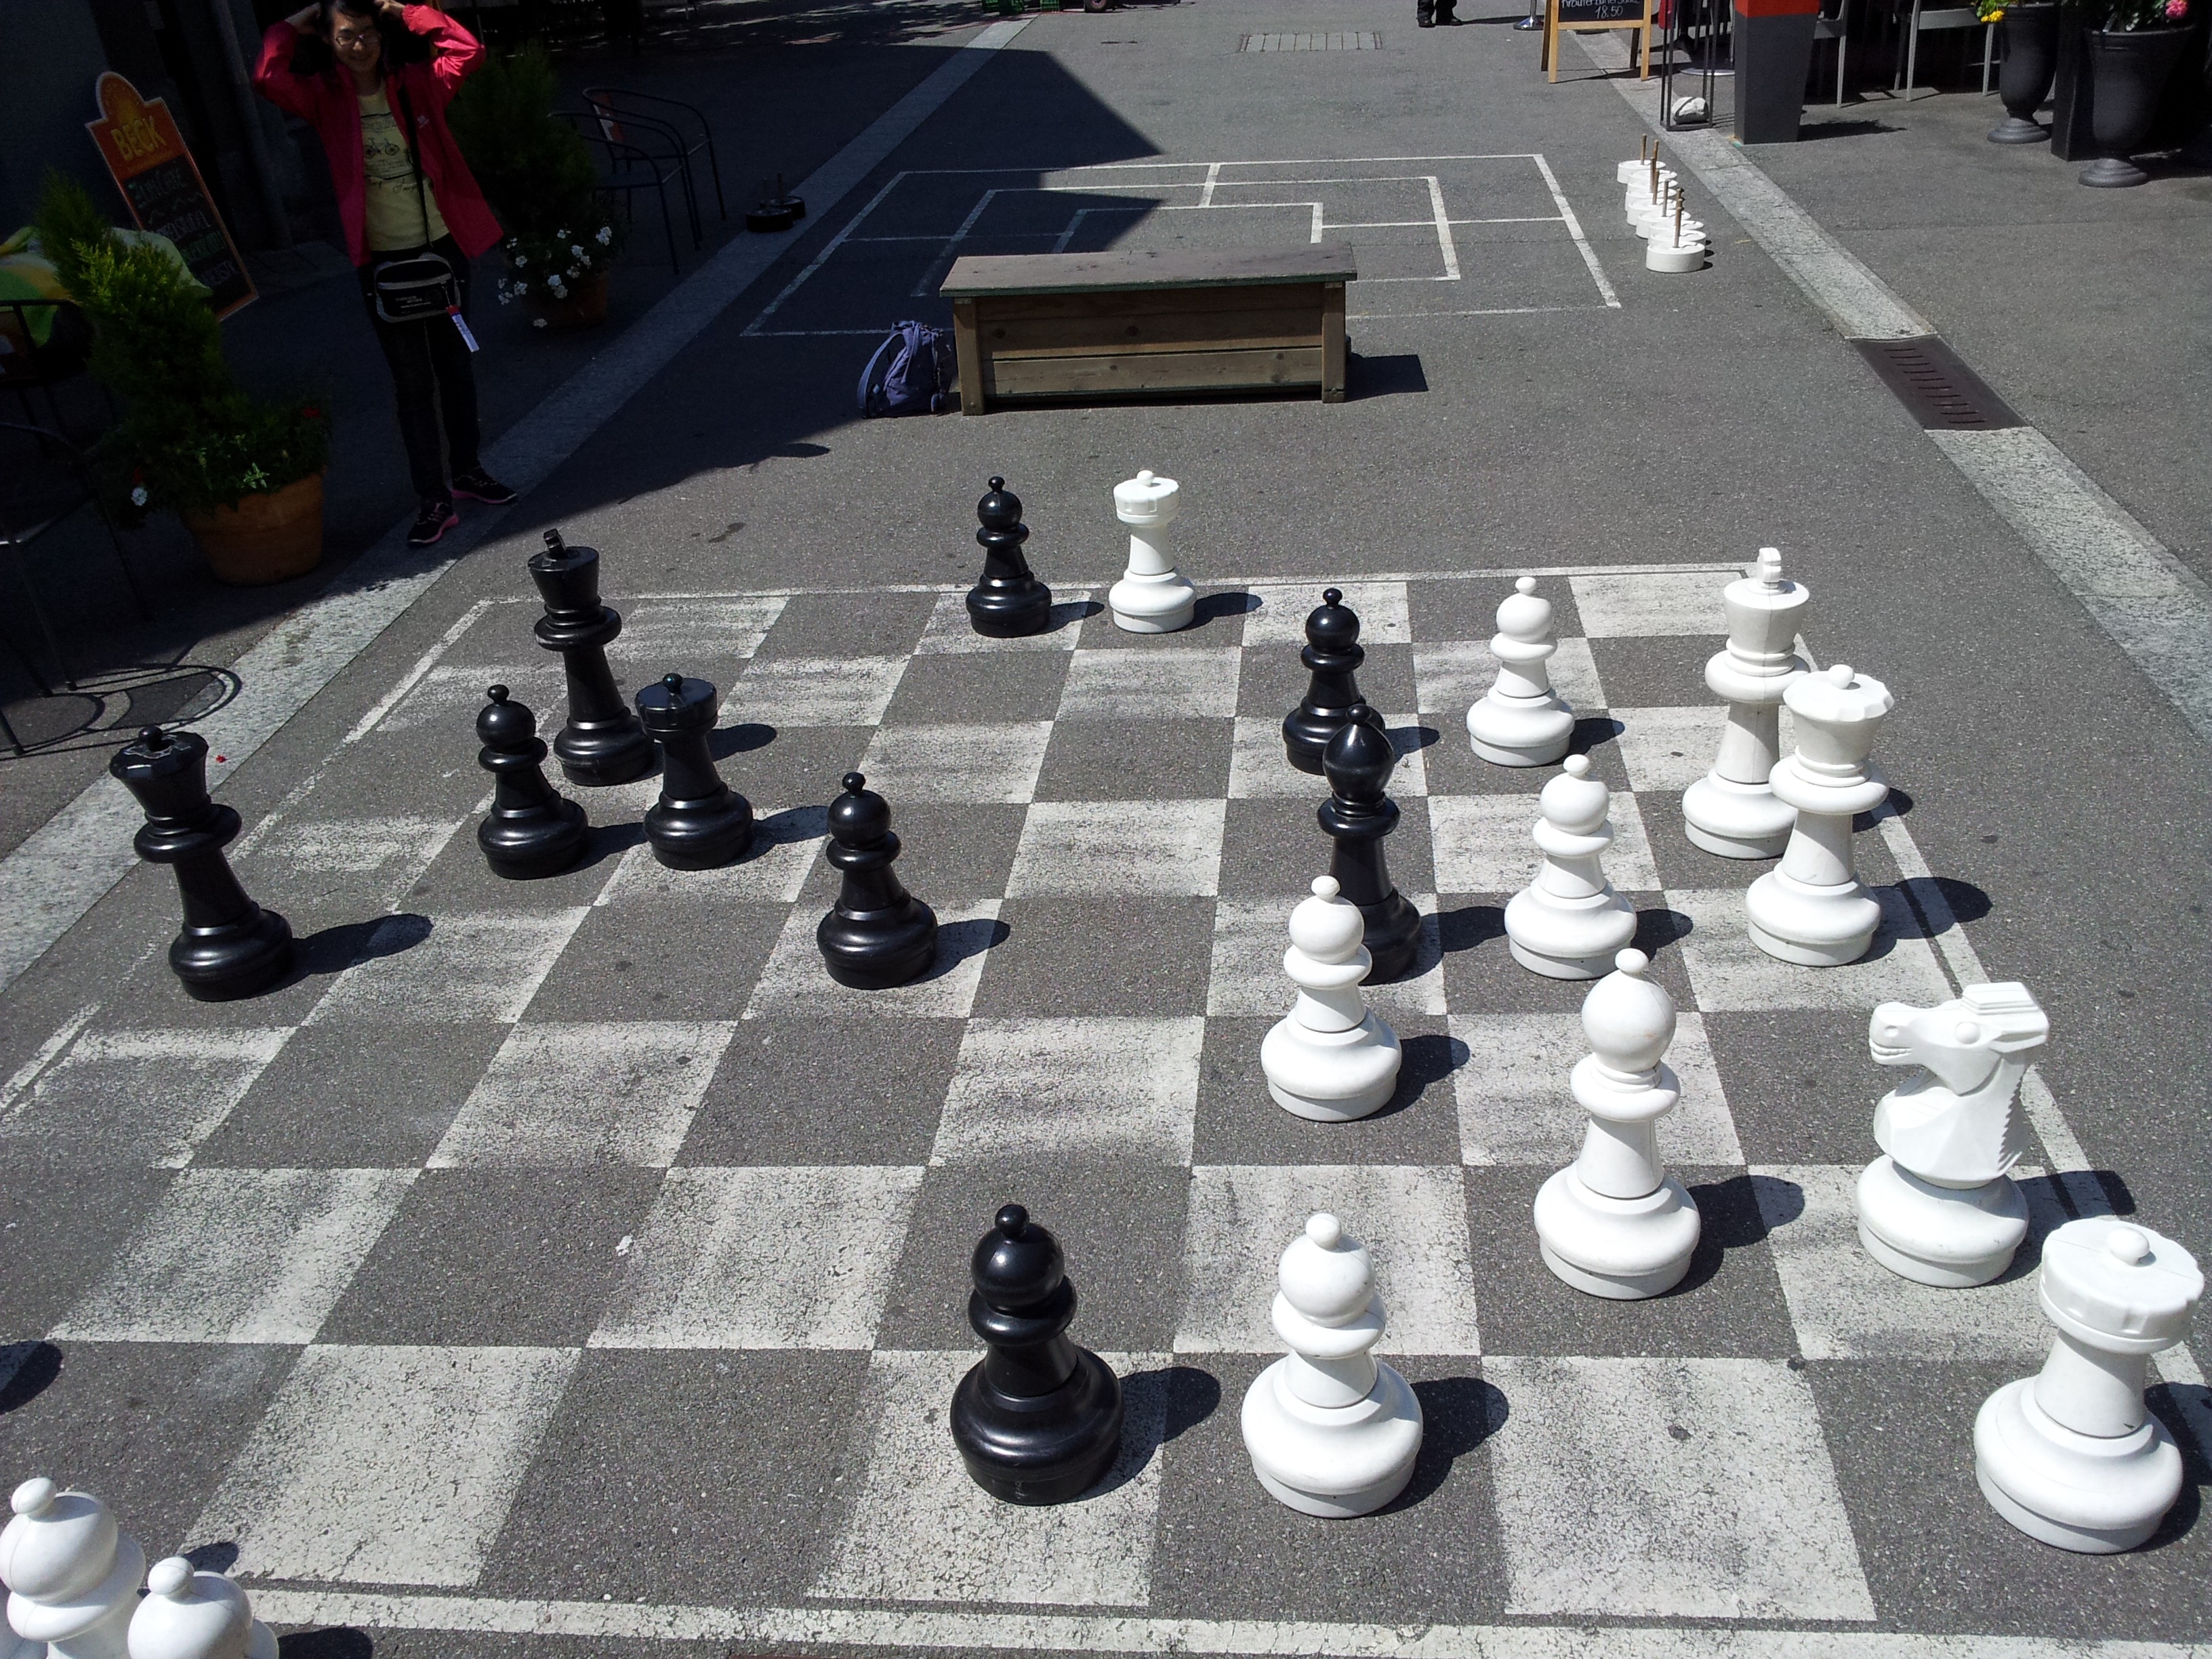
recreation, board game, sports, chess, chessboard, swiss, games, interlaken, indoor games and sports, tabletop game